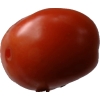
Label: tomato